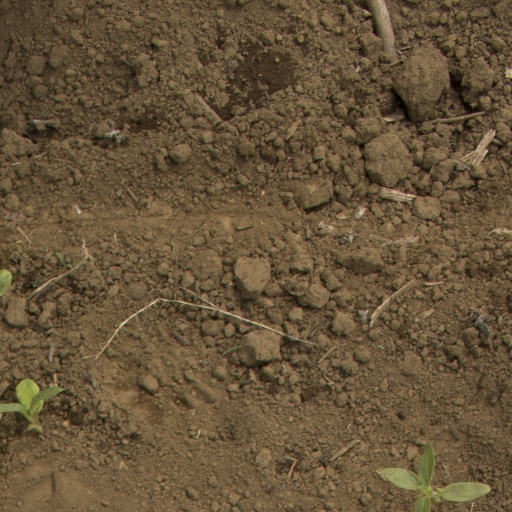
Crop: Jerusalem artichoke